Busto Garolfo

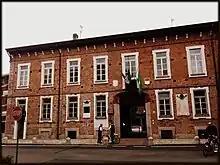
Municipality of Busto Garolfo, Palazzo Molteni.

Busto Garolfo is located in the higher Po Valley. This area is called "Alto-Milanese" because of its location in the territory between the provinces of Milan and Varese. The town has got only one suburb named Olcella and located toward the north-western border. The Villoresi channel flows through the village. The lack of a nearby river required his construction, ended in 1890, to irrigate the corn fields in the area. Historically in the centre of the town there were two great weaving companies, now demolished to make way for some apartment buildings. In the post-war period the industrial area has spread to the east, in which there is a variety of small and medium-sized companies.